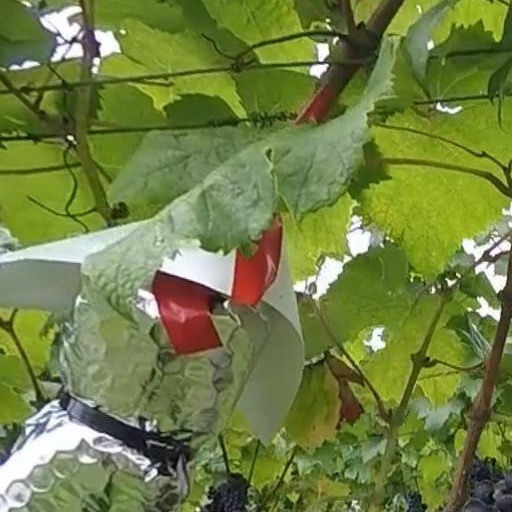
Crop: grape